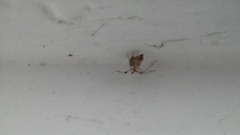
Species: Parasteatoda_tepidariorum